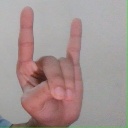
अक्षर: श